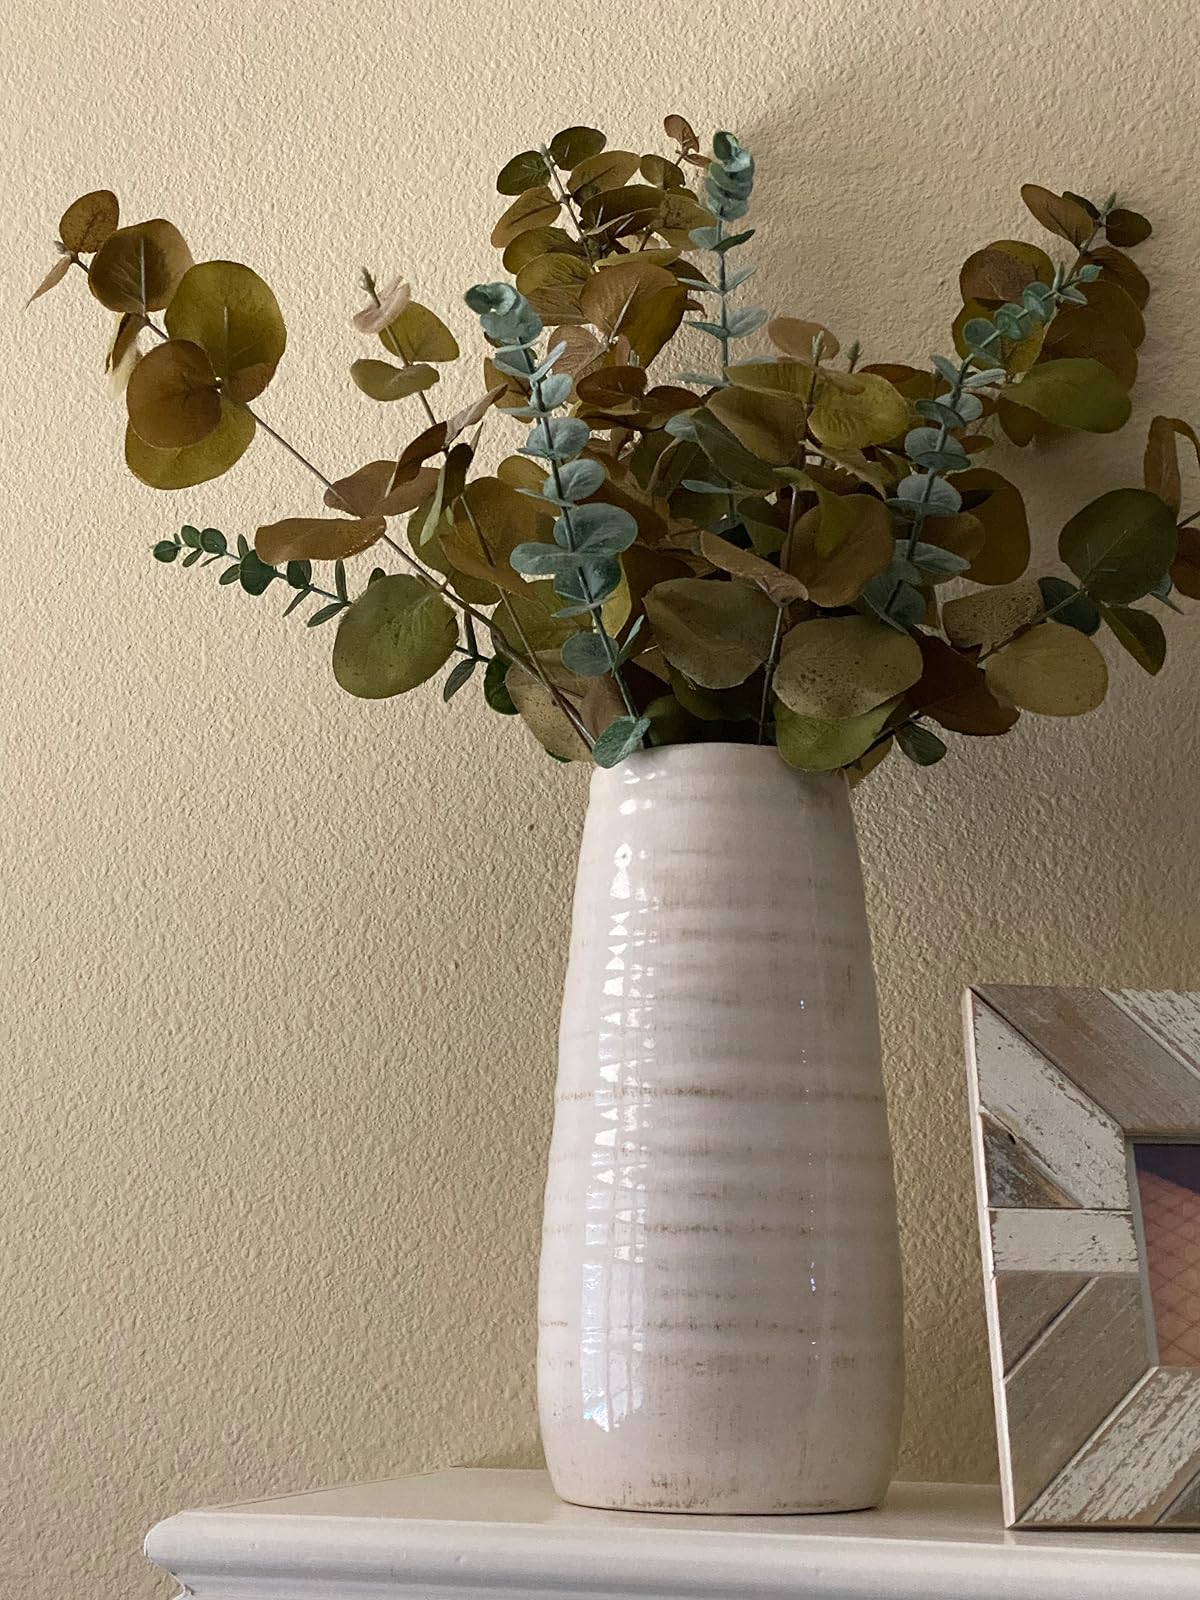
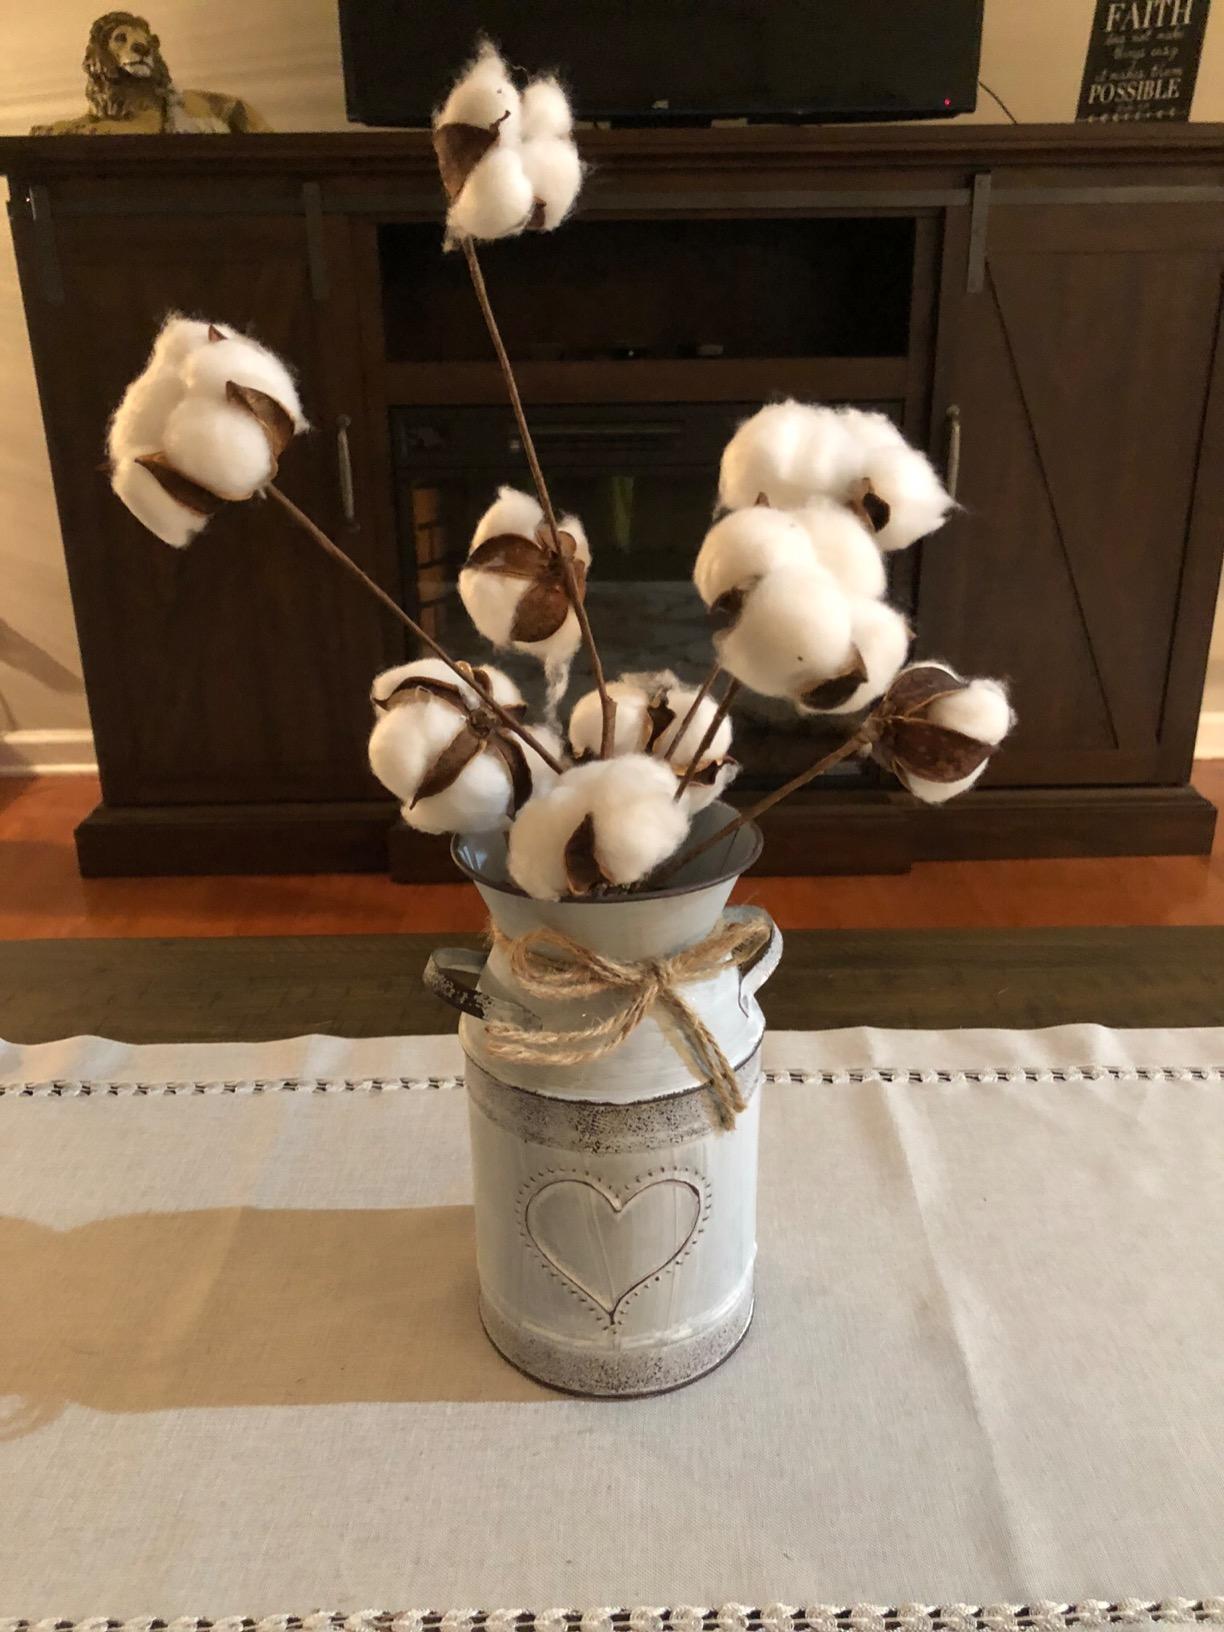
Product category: vase
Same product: no